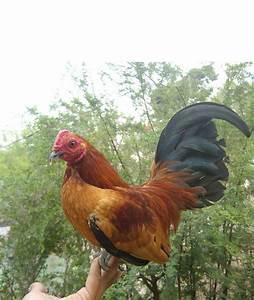
chicken